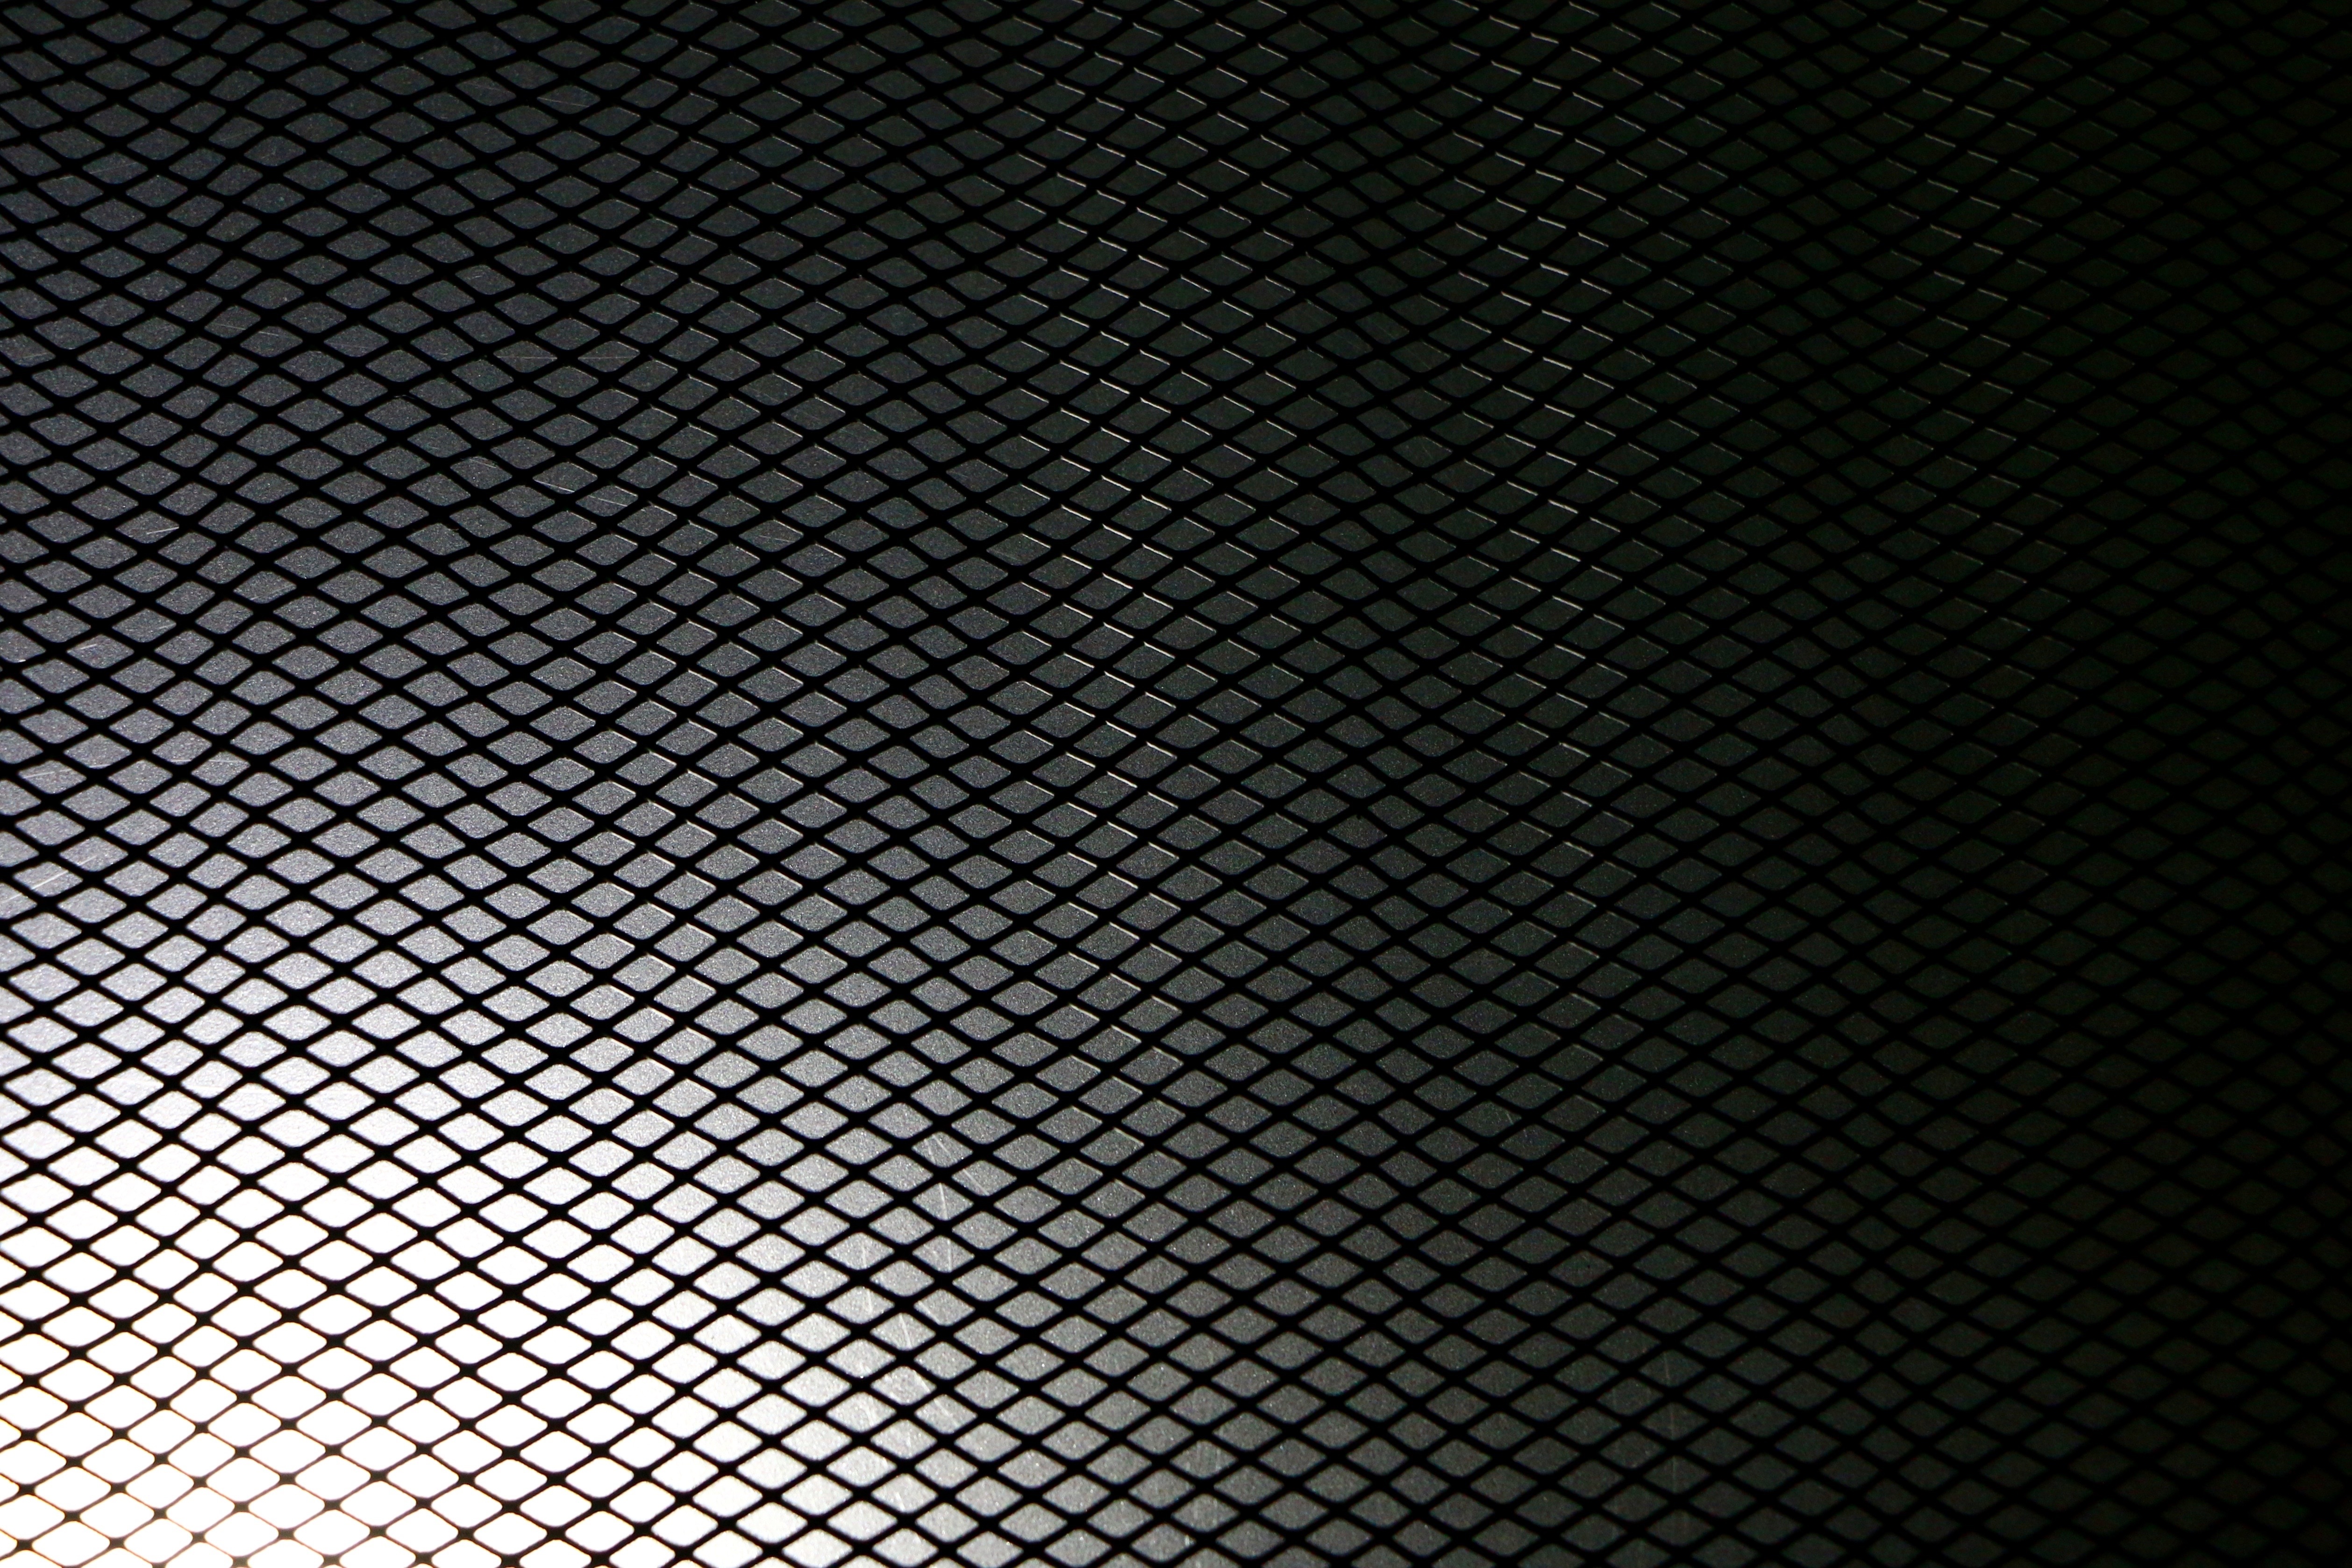
black and white, structure, texture, pattern, line, metal, black, monochrome, material, circle, font, design, text, mesh, grid, shape, monochrome photography